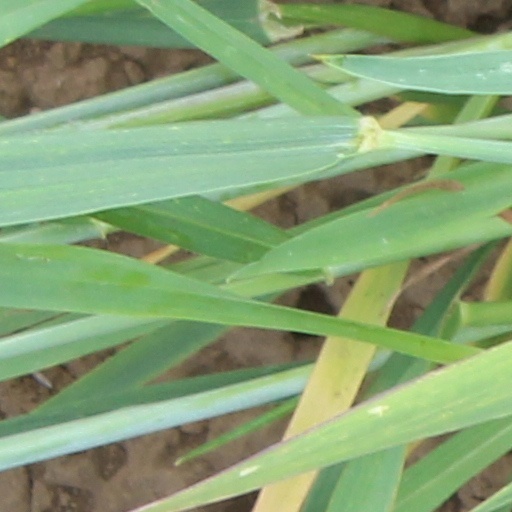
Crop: wheat